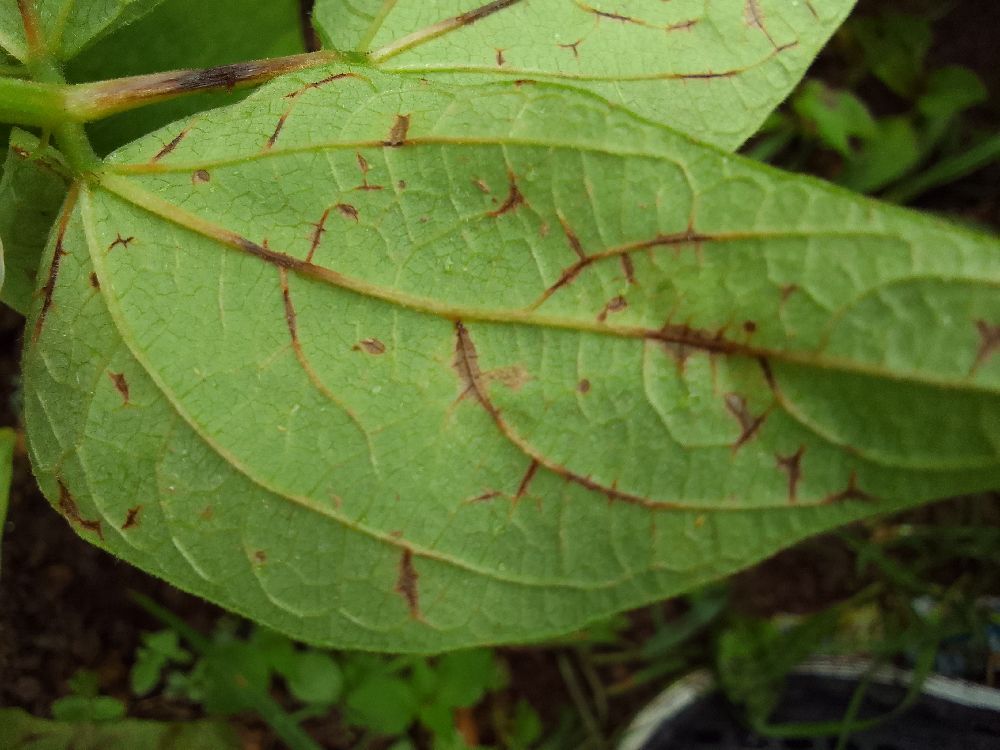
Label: anthracnose